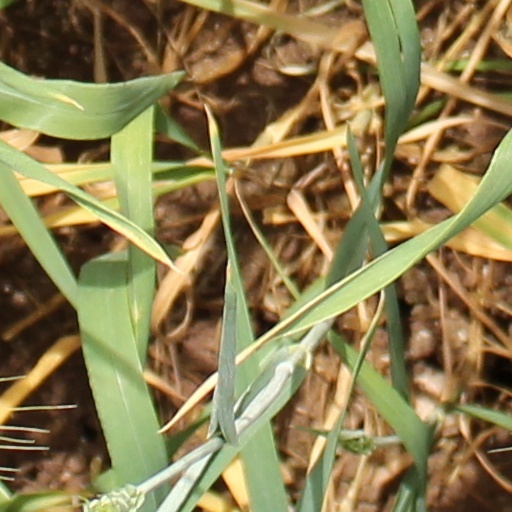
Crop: wheat